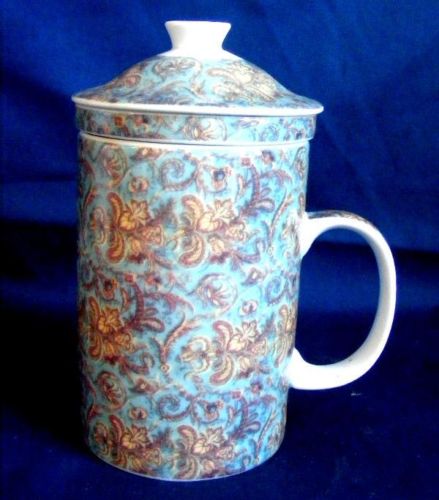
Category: mug